Sindhu Samaveli

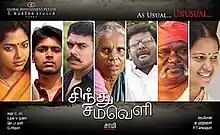
Poster

Sindhu Samaveli is a 2010 Indian Tamil-language independent erotic thriller film written and directed by Samy. The film stars debutants Harish Kalyan, Amala Paul, and Ghajini. The music was composed by Sundar C Babu. The film became Samy's third controversial film in succession, achieving an "A" certificate upon censor following "Uyir" and "Mirugam". The lead actress, Amala Paul, was given the stage name Anaka by Samy.